Moody Street Fire Station

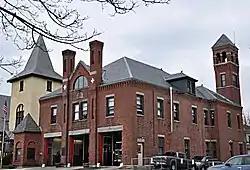

The Moody Street Fire Station is a historic fire station at 533 Moody Street in Waltham, Massachusetts. Built in 1890, it is one of two nearly identical fire stations designed by local architect Captain Samuel Patch. (The other is the central fire station on Lexington Street, listed in the Central Square Historic District.) It was built during the South Side's rapid development due to the growth of the Waltham Watch Company, and is an excellent example of Queen Anne/Romanesque Revival styling. It was gutted by fire in 1900, and reopened in 1901. The station underwent a full renovation with a new station built next door and connected to the existing station in 2019. On June 21, 2021, the fire station reopened after a nearly $10 million renovation.